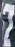
Number: 7